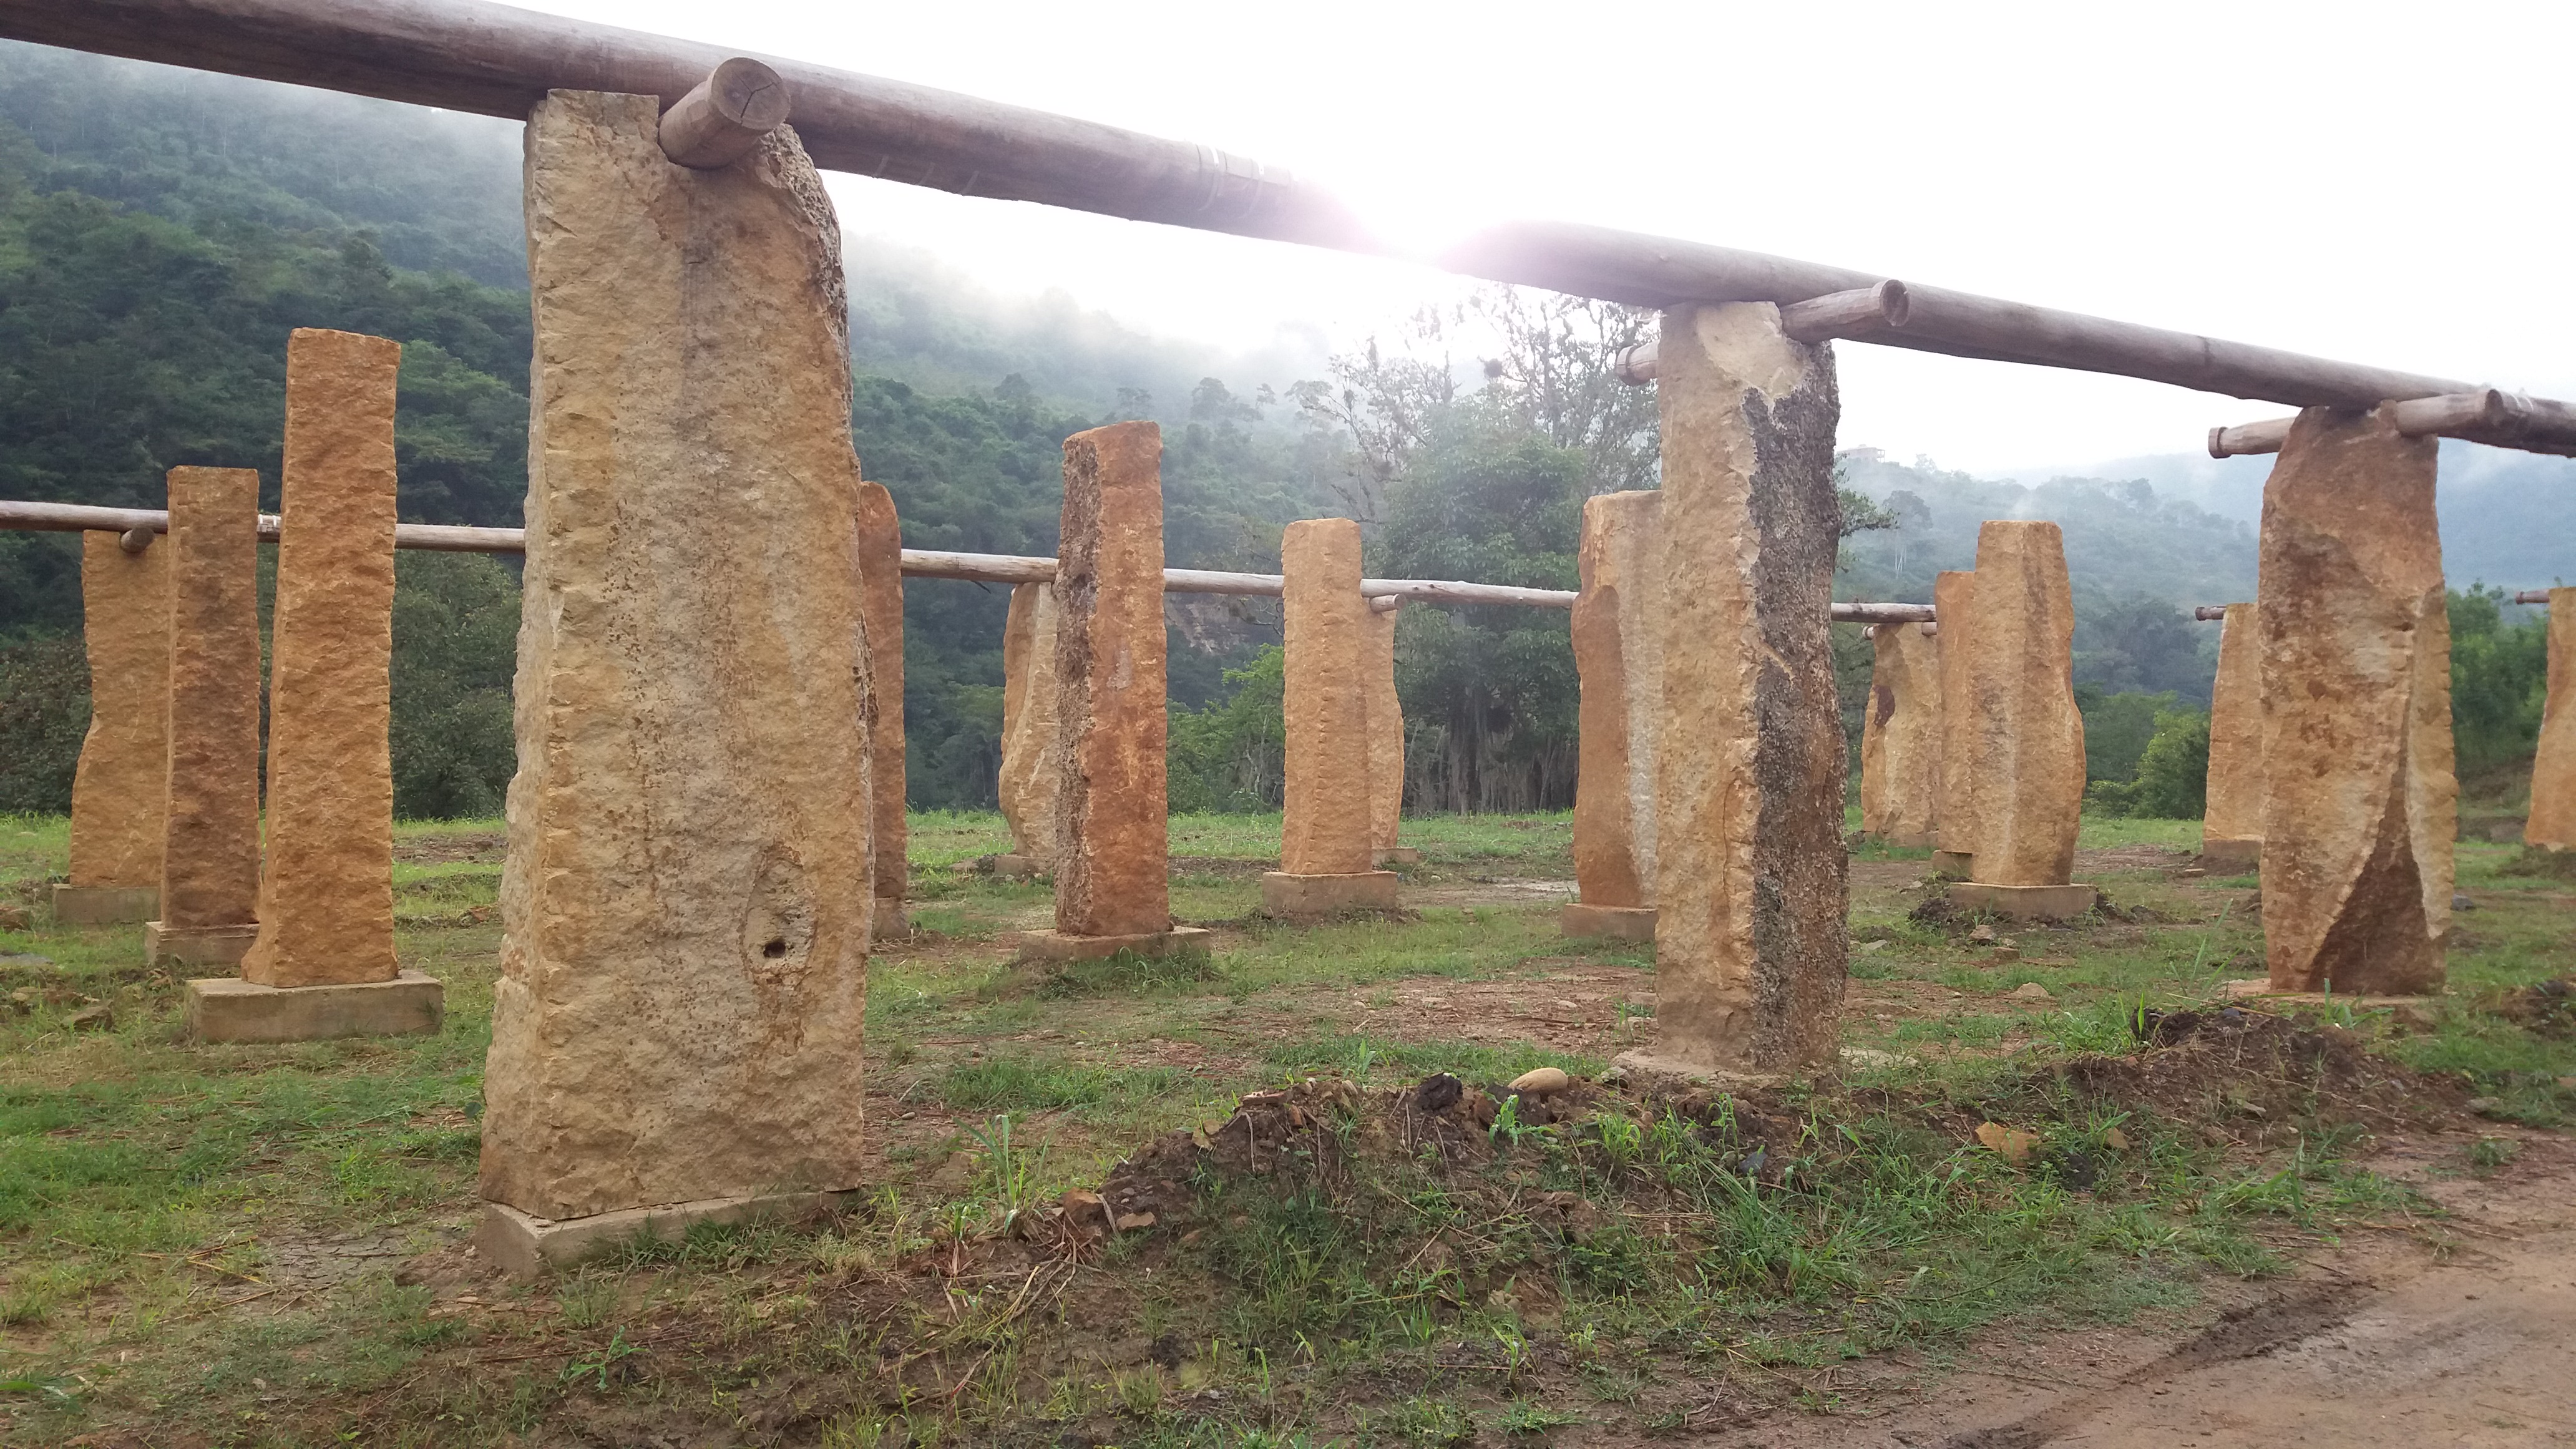
stone, dolmen, archaeological site, outdoor structure, grass, land lot, wood, historic site, tree, plantation, straw, landscape